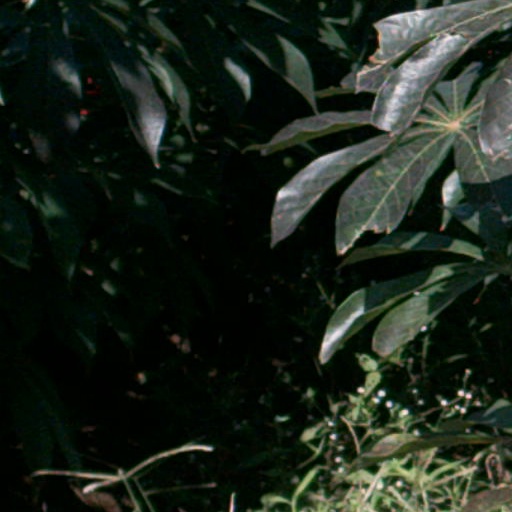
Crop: cassava